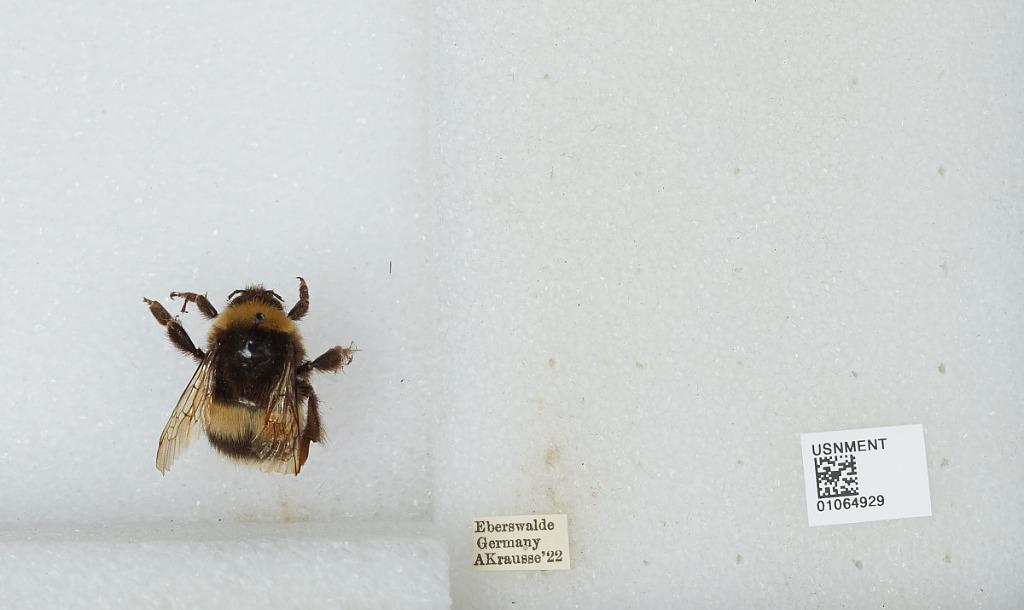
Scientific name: Bombus sp.
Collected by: A. Krausse
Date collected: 1922--
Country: Germany
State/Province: Brandenburg
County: Barnim
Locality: Eberswalde
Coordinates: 52.8356, 13.8182